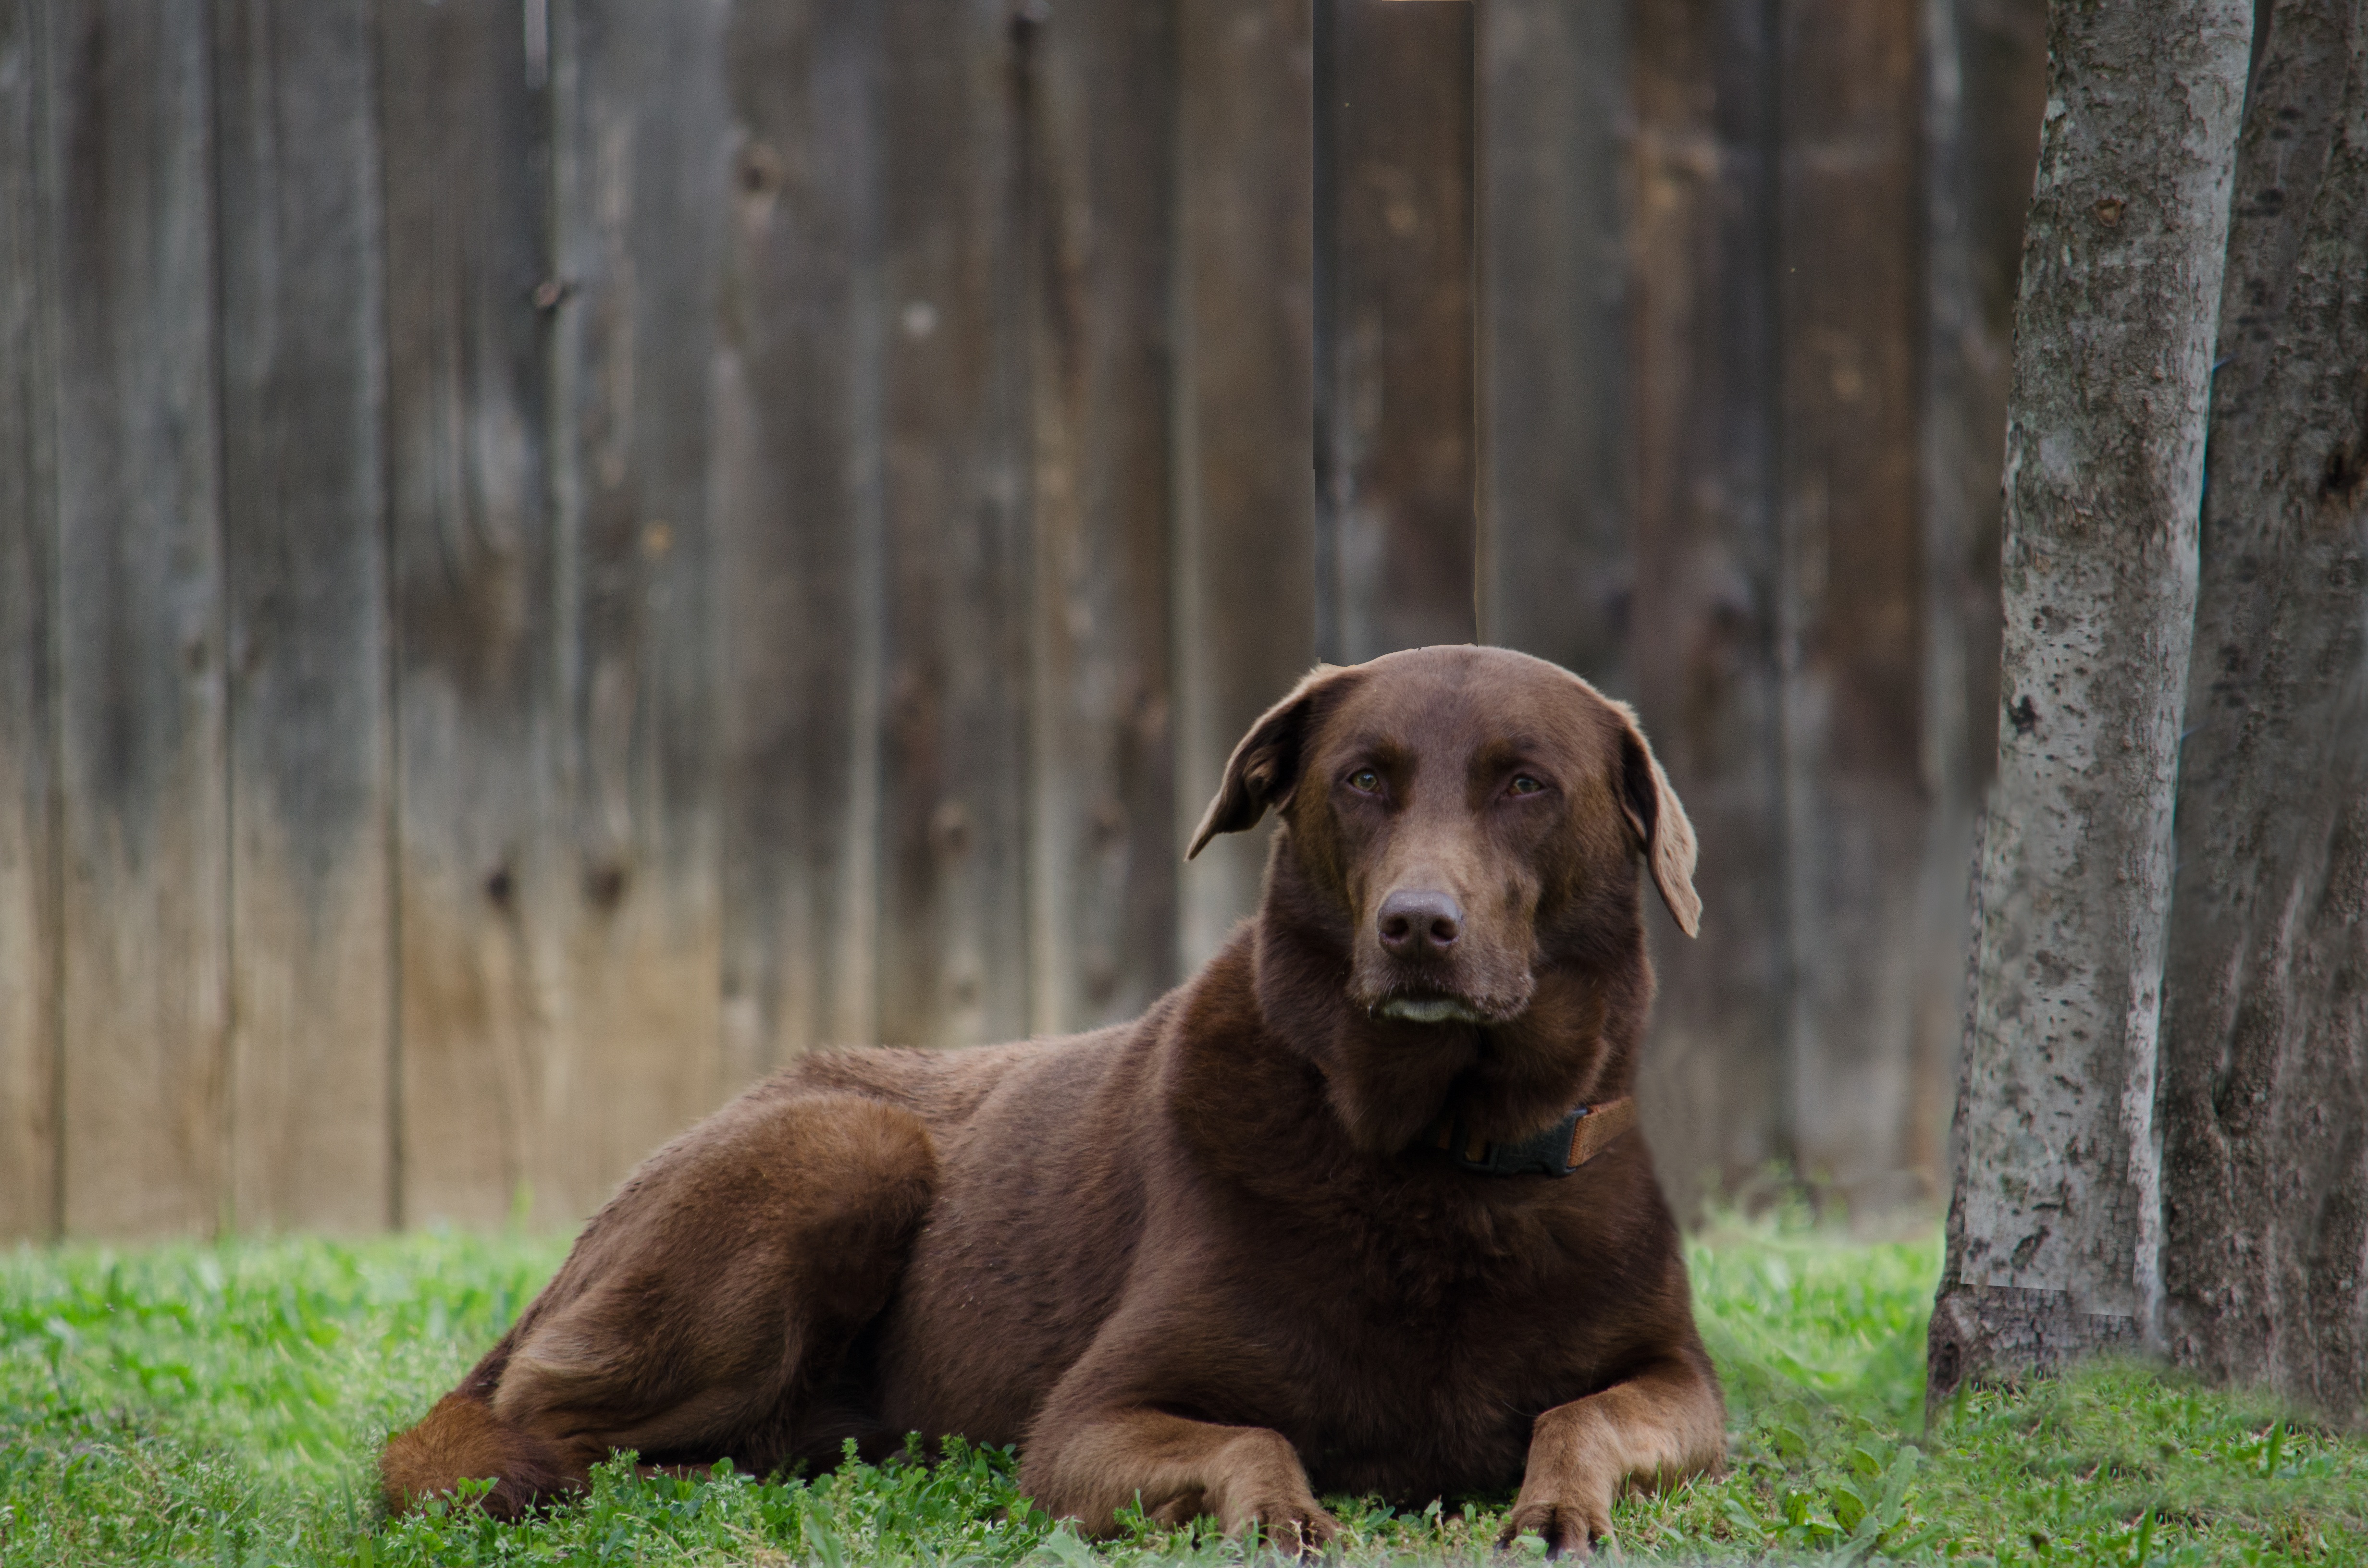
puppy, dog, animal, cute, canine, pet, fur, young, brown, mammal, hound, nose, vertebrate, labrador retriever, domestic, adorable, retriever, breed, purebred, chesapeake bay retriever, dog like mammal